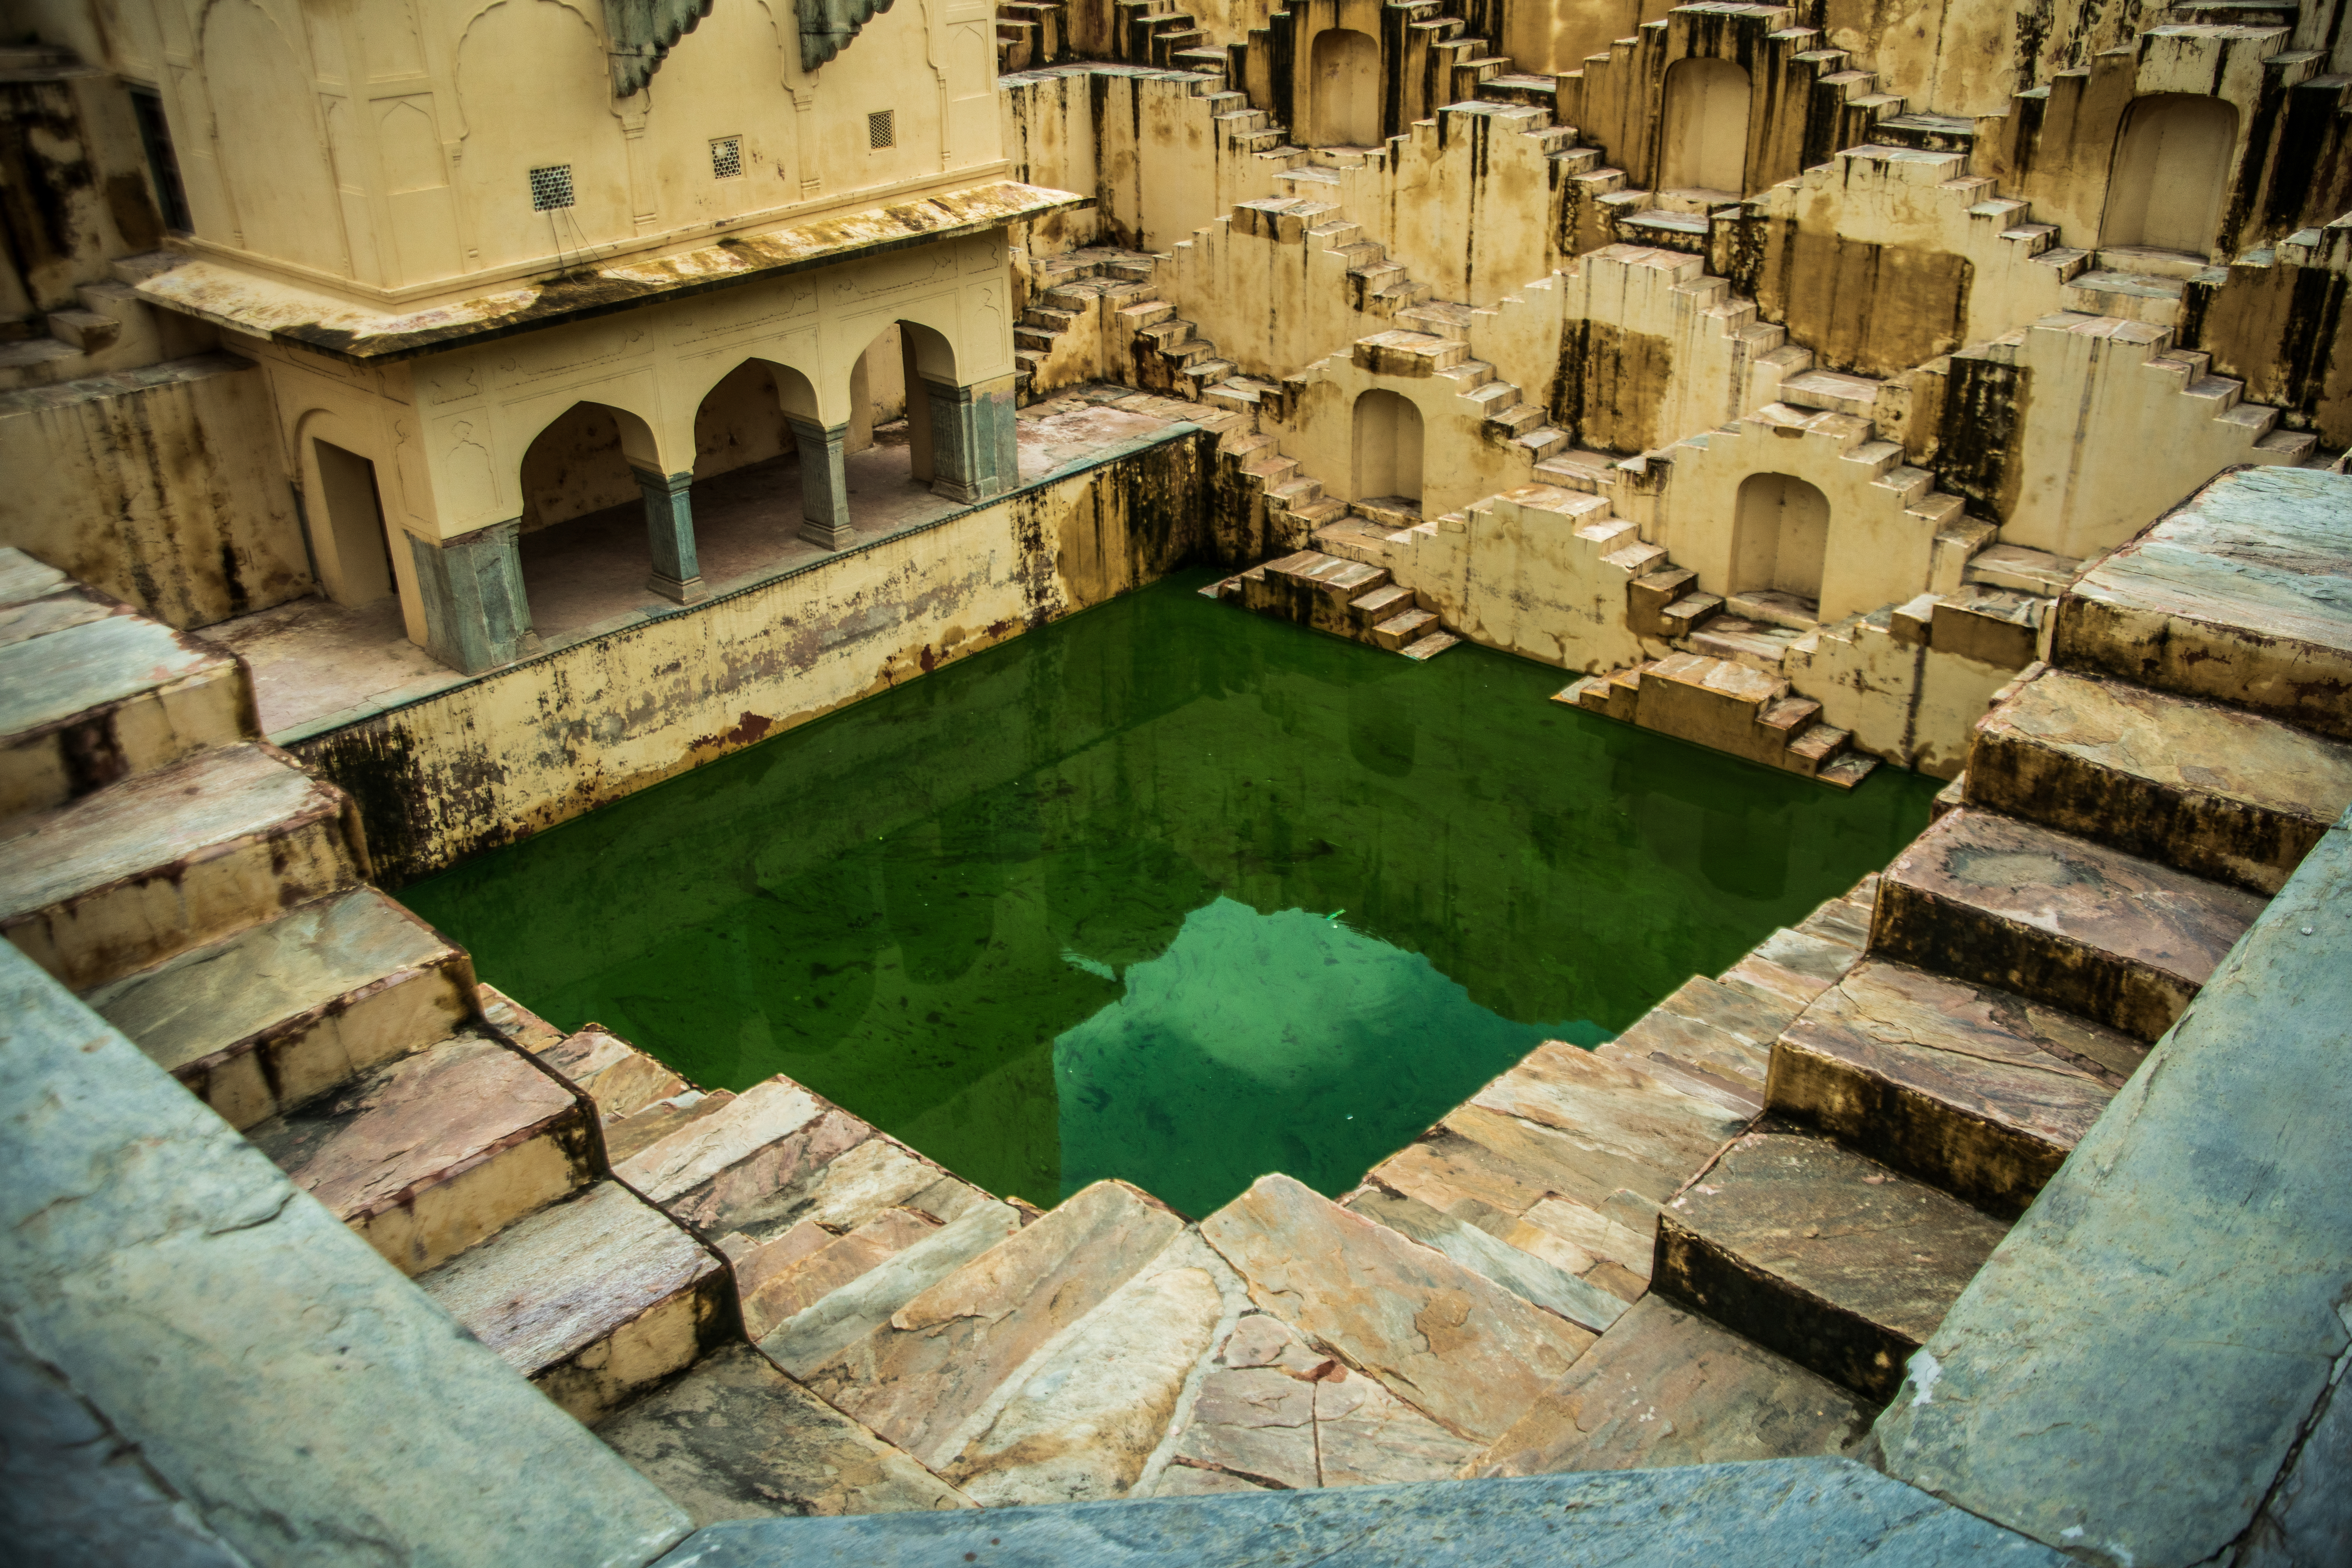
jaipur, abstract, amazing, amber, amer, ancient, antique, architecture, asia, attraction, background, backpacker, construction, decay, design, destination, famous, graphic, heritage, historic, history, incredible india, india, indian, journey, material, meena, old, palace, panna meena ka kund, pattern, rajasthan, reflection, relax, repetition, stairs, step, step well, stepwells, tourism, traditional, travel, trip, unesco, unseen, view, vintage, wall, water, well, thermae, historic site, building, ancient history, archaeological site, Roman villa